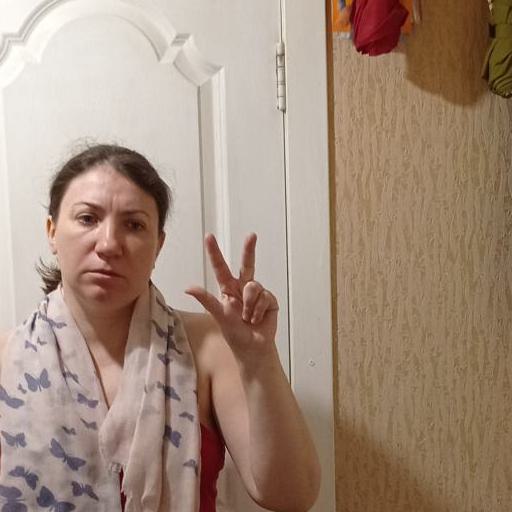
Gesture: three2